80th Anti-Aircraft Brigade (United Kingdom)

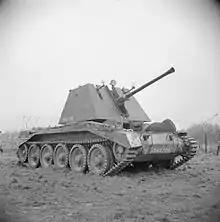
Crusader AA tank mounting 40 mm Bofors gun.

The regiments landed with minimum scales of equipment, to be brought up to strength by parties arriving later, while some elements of the brigade landed with 76th AA Bde on Gold Beach. 80th AA Bde planned to bring the following equipment ashore in I Corps' area before nightfall (although this proved to be too ambitious):